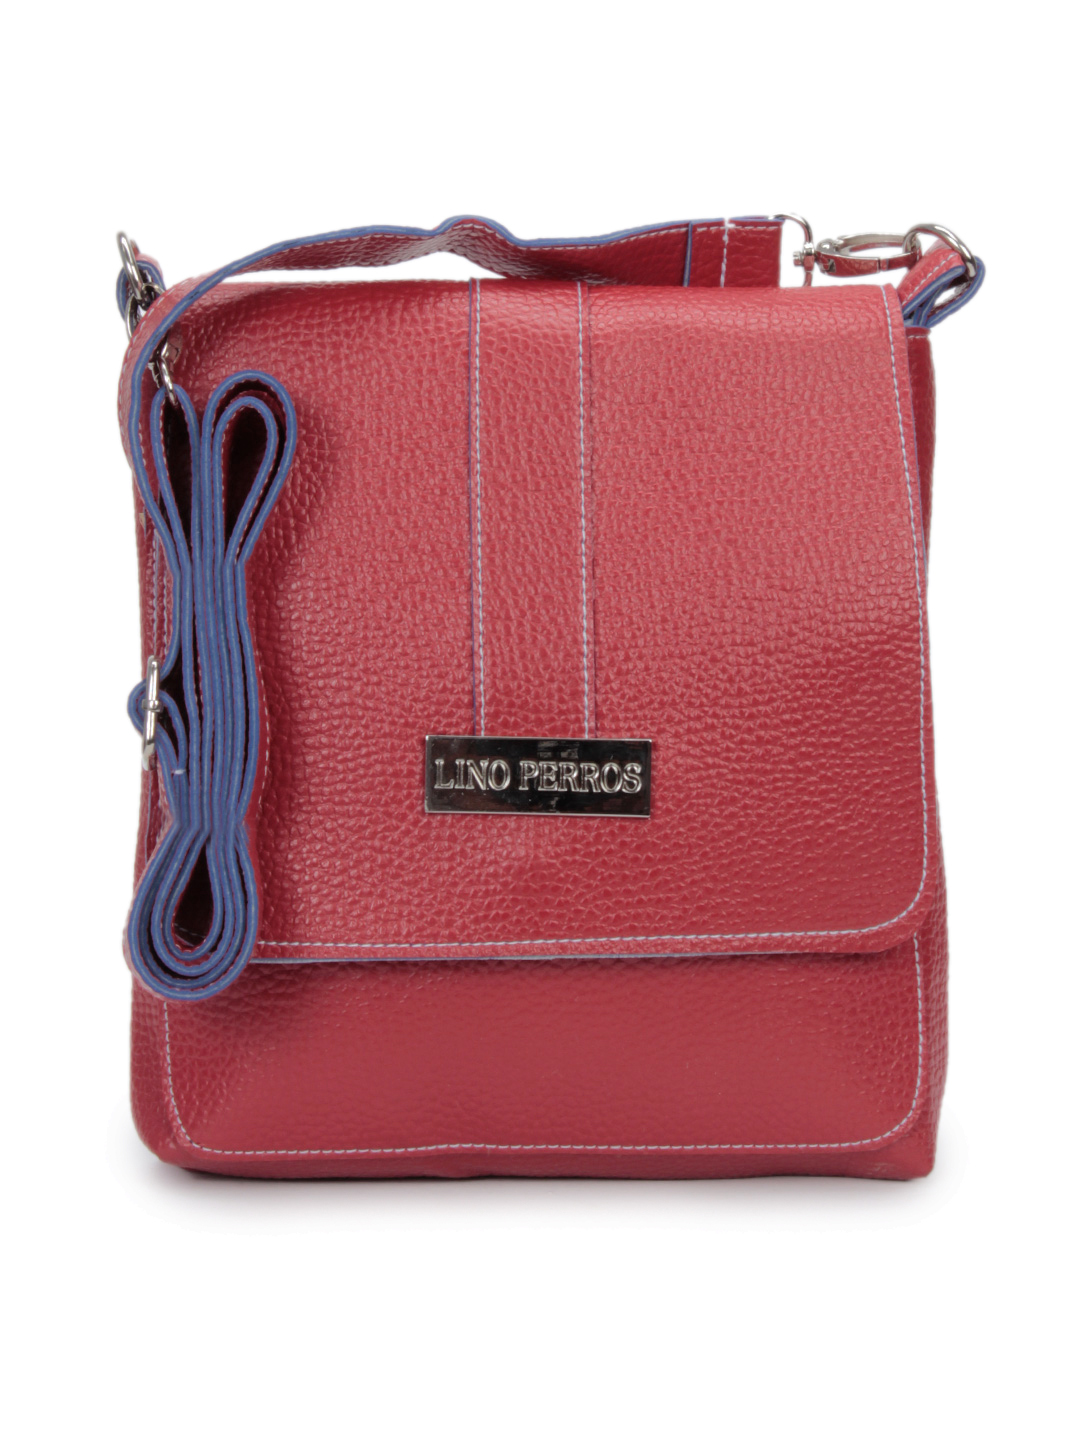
Lino Perros Women Leatherette Red Sling Bag
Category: Accessories / Bags / Handbags
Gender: Women
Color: Red
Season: Summer 2012
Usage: Casual